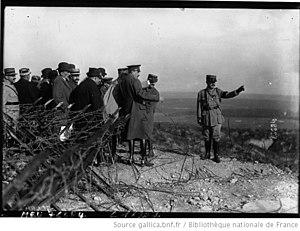
Visite du roi Alphonse XIII à Verdun en 1919, ici sur les dessus du fort de Vaux.
La place fortifiée de Verdun est une place forte centrée sur la ville de Verdun, dans l'Est de la France. Appelée camp retranché de Verdun à partir de la fin du XIXᵉ siècle, elle prend en août 1915 le nom de région fortifiée de Verdun, en englobant les forts du rideau des Hauts de Meuse.